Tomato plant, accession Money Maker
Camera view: vertical (180 deg); turntable rotation: 180 degrees
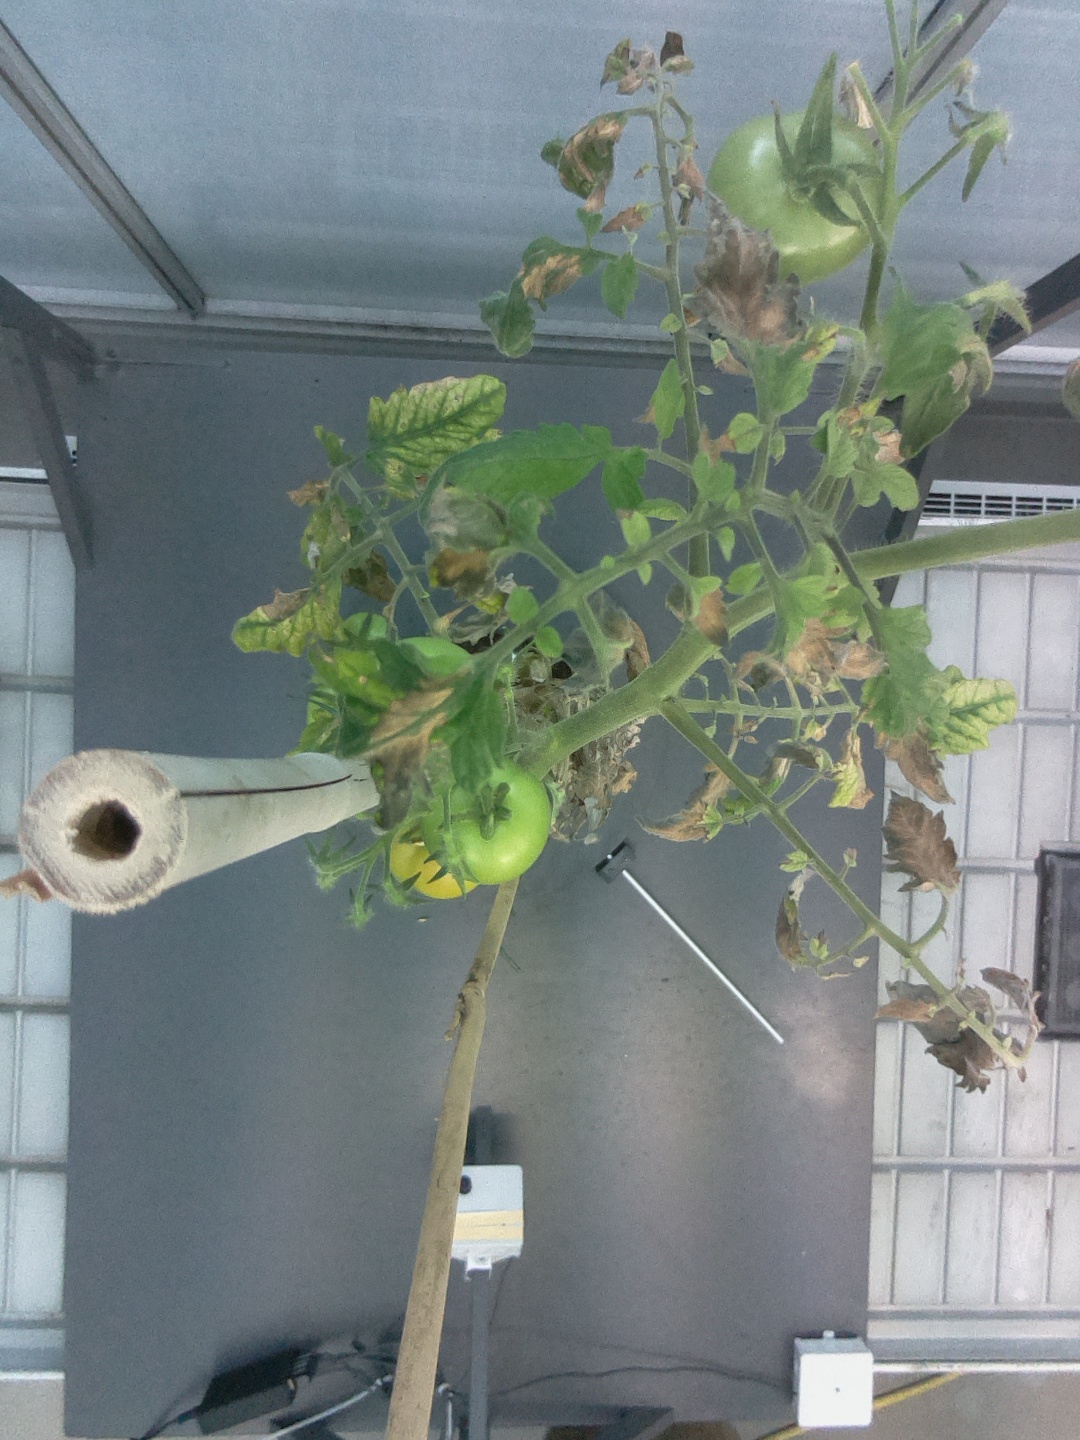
BBCH growth stage 79: 90% -100% of final fruit size